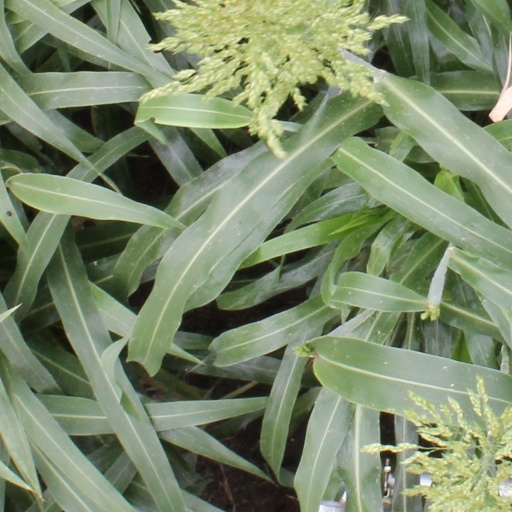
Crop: sorghum